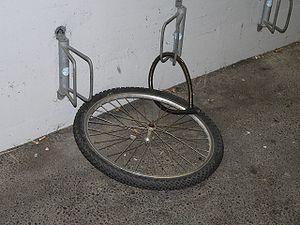
Pour le droit pénal français, le vol est une infraction d'atteinte aux biens qui consiste en « la soustraction frauduleuse de la chose d'autrui ».